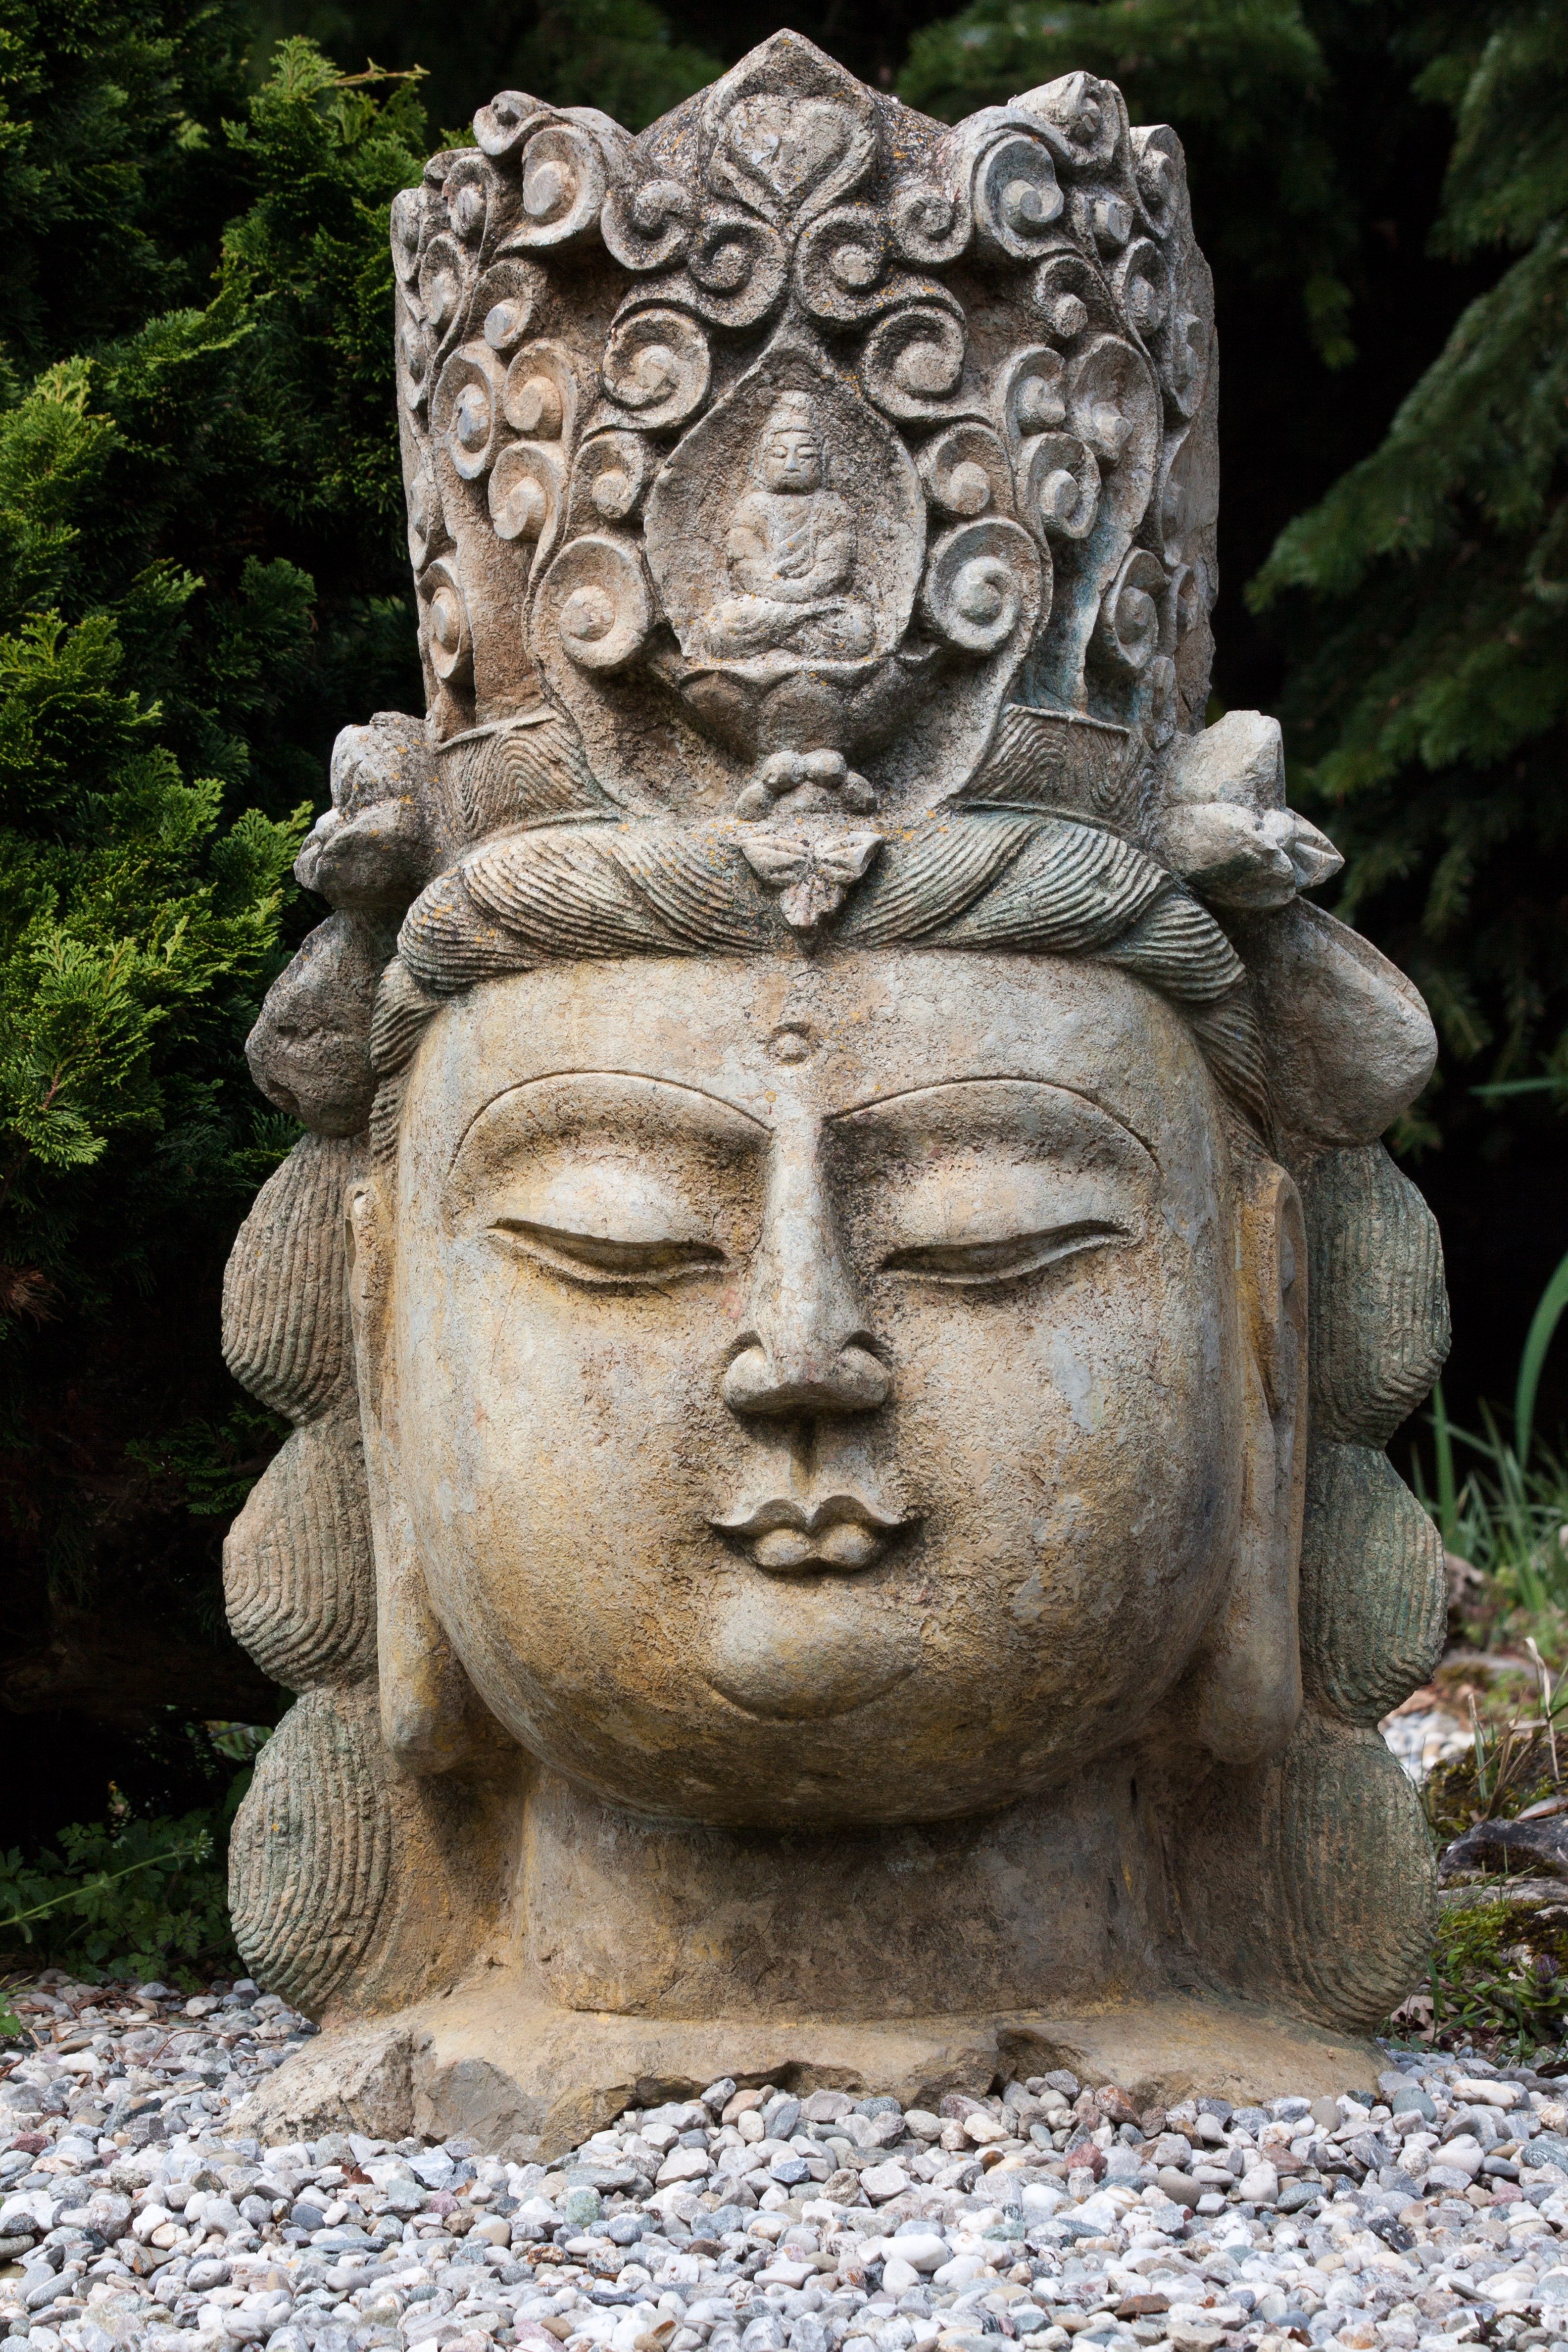
rock, interior, stone, monument, statue, religion, asia, rest, spiritual, sculpture, art, figure, meditation, temple, buddha, deity, carving, unique, guanyin, harmony, spirituality, steinmetz, third eye, archaeological site, stone carving, hindu temple, gautama buddha, ancient history, siddhartha gautama, maya civilization